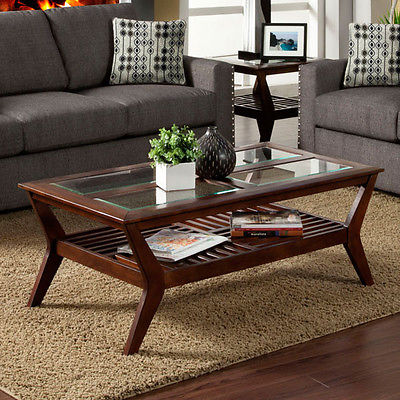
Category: table